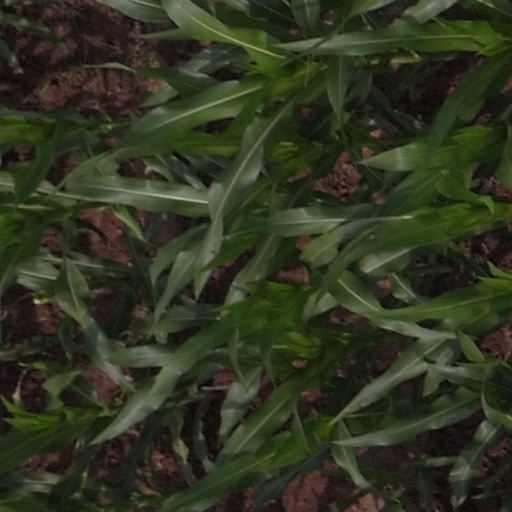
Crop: maize; corn